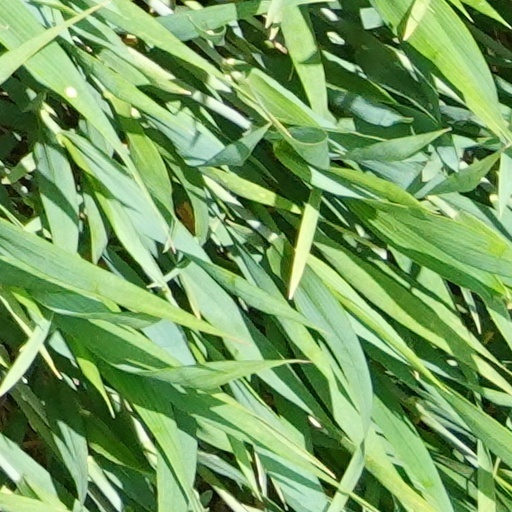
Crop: wheat